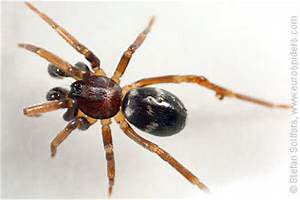
Label: ragno